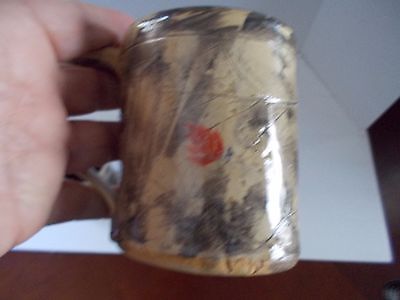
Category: mug